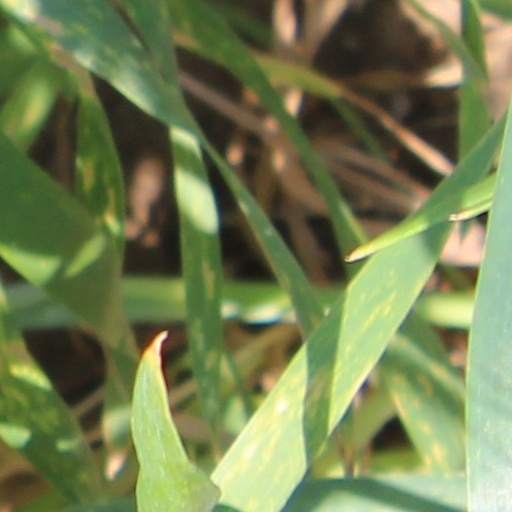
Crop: wheat